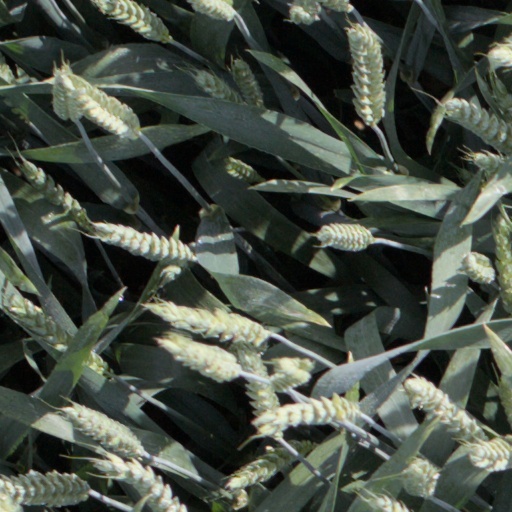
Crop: wheat